Tushar Pandey

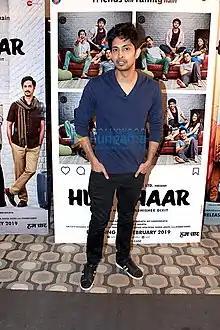
Pandey at the promotions of his film "Hum Chaar" in 2019

Tushar Pandey (born 22 November 1991) is an Indian actor working predominantly in Bollywood. Graduate of National School of Drama and London International School of Performing Arts, he is best known for his role of "Mummy" in the 2019 film "Chhichhore". Pandey debuted in 2015 in the psychological thriller "Beyond Blue: An Unnerving Tale of a Demented Mind" which premiered at the Marché du Film in 68th annual Cannes Film Festival.